Edmontosaurus

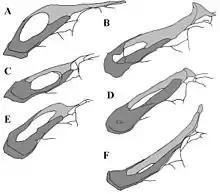
Premaxillae of several hadrosaurines compared ("Edmontosaurus" in C and E)

While the status of "Edmontosaurus" as a saurolophine has not been challenged, its exact placement within the clade is uncertain. Early phylogenies, such as that presented in R. S. Lull and Nelda Wright's influential 1942 monograph, had "Edmontosaurus" and various species of "Anatosaurus" (most of which would be later considered as additional species or specimens of "Edmontosaurus") as one lineage among several lineages of "flat-headed" hadrosaurs. One of the first analyses using cladistic methods found it to be linked with "Anatosaurus" (="Anatotitan") and "Shantungosaurus" in an informal "edmontosaur" clade, which was paired with the spike-crested "saurolophs" and more distantly related to the "brachylophosaurs" and arch-snouted "gryposaurs". A 2007 study by Terry Gates and Scott Sampson found broadly similar results, in that "Edmontosaurus" remained close to "Saurolophus" and "Prosaurolophus" and distant from "Gryposaurus", "Brachylophosaurus", and "Maiasaura". However, the most recent review of Hadrosauridae, by Jack Horner and colleagues (2004), came to a noticeably different result: "Edmontosaurus" was nested between "Gryposaurus" and the "brachylophosaurs", and distant from "Saurolophus". "Edmontosaurus" is the namesake genus of the saurolophine tribe Edmontosaurini, which also includes taxa like "Shantungosaurus", "Kerberosaurus" and "Laiyangosaurus".